Dean of Gibraltar

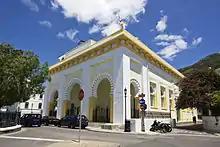
Gibraltar Cathedral

The Dean of Gibraltar is the head ("primus inter pares" – first among equals) and chair of the chapter of canons, the ruling body of the Cathedral of the Holy Trinity, Gibraltar. The cathedral is the mother church of the Diocese in Europe and the seat of the Bishop in Europe (though the bishop is now based in Brussels). As of 2020, the current Dean is Ian Tarrant.